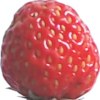
Label: strawberry